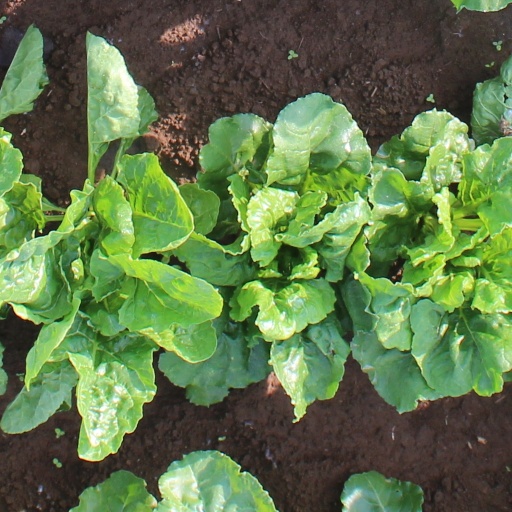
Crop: sugar beet